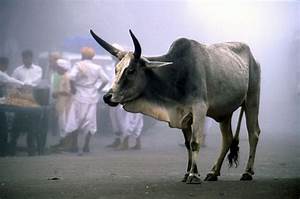
Label: cow